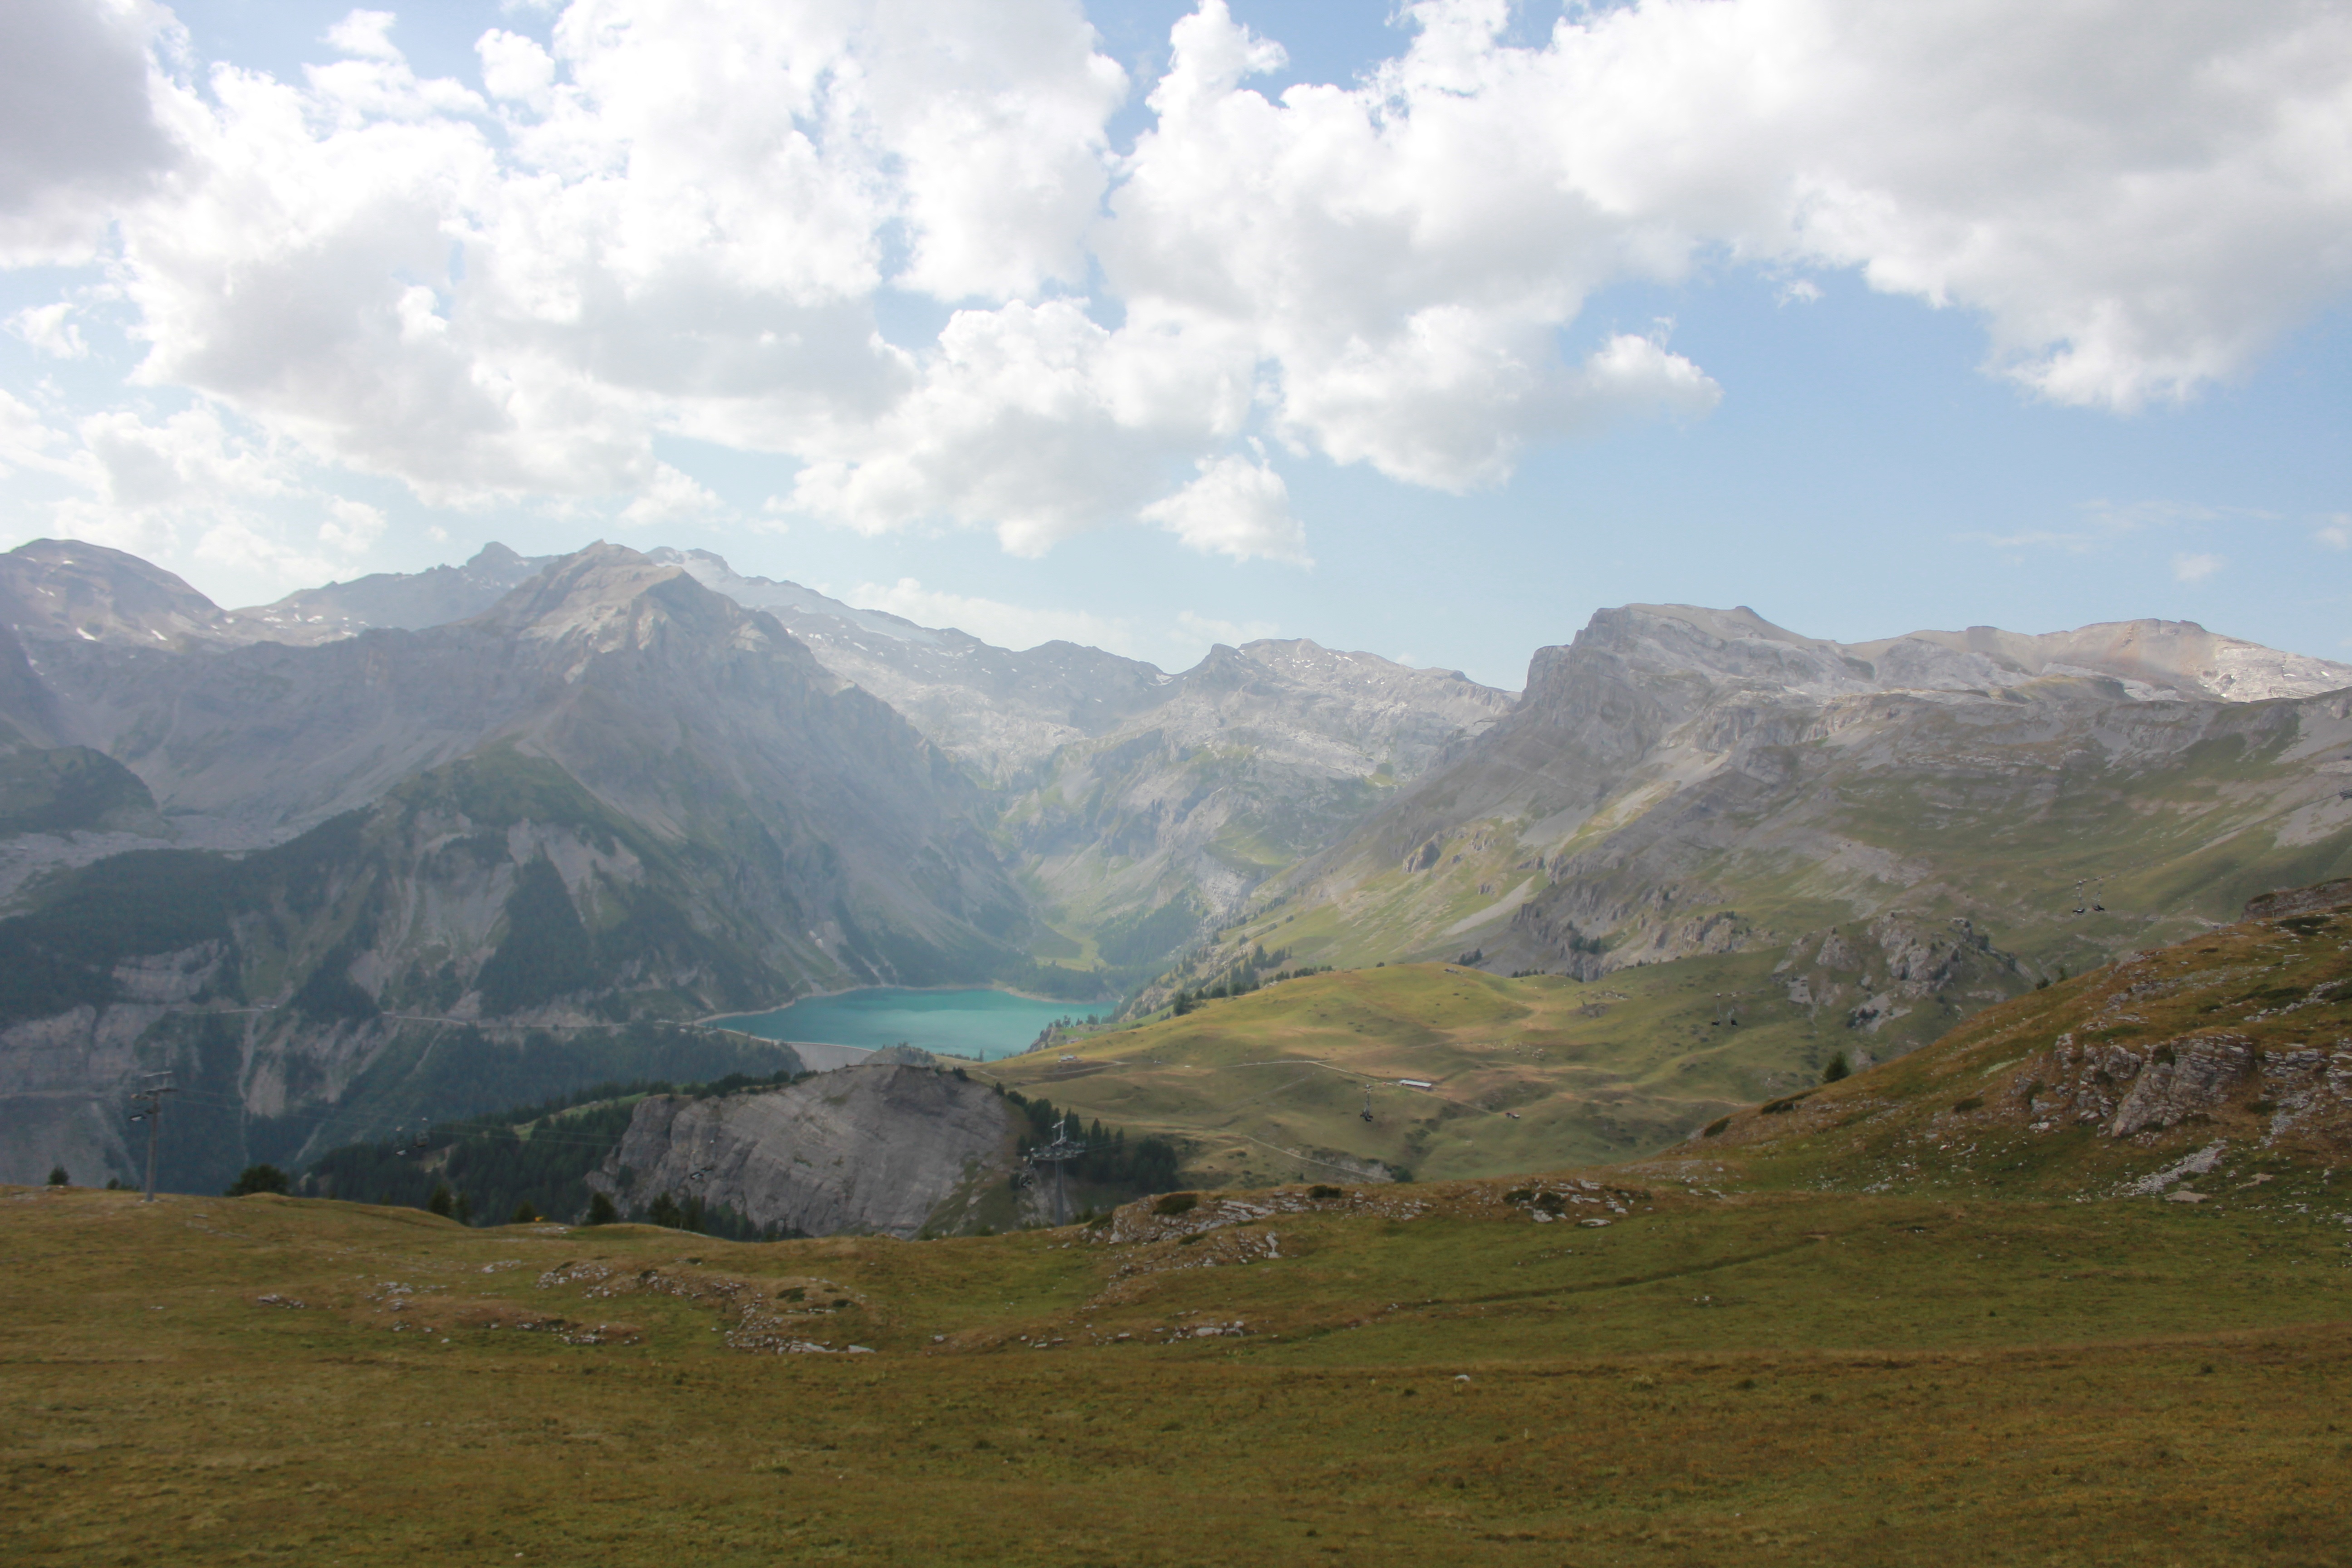
landscape, nature, wilderness, mountain, cloud, meadow, hill, lake, view, valley, mountain range, highland, ridge, plain, mountains, alps, grassland, plateau, fell, loch, landform, mountain pass, geographical feature, atmospheric phenomenon, mountainous landforms